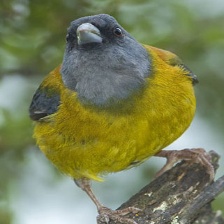
Species: PATAGONIAN SIERRA FINCH
Scientific name: PHRYGILUS PATAGONICUS
ImageNet parent category: house_finch